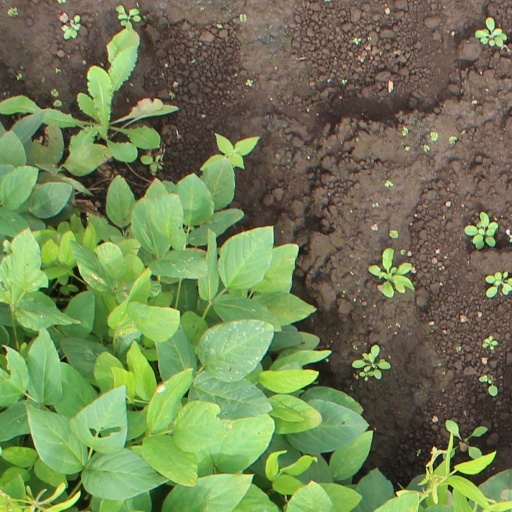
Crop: soybean